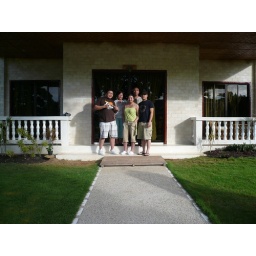
Posing in front of our beach house with Bobby, Tita Elvie, Karen, and Ian...